NKVD

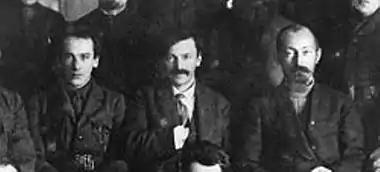
Early NKVD leaders, Genrikh Yagoda, then (1924) 1st deputy head of SOU OGPU Vyacheslav Menzhinsky then head of SOU OGPU and deputy head OGPU, and Felix Dzerzhinsky chief of OGPU, 1924

After the Russian February Revolution of 1917, the Provisional Government dissolved the Tsarist police and set up the "People's Militias". The subsequent Russian October Revolution of 1917 saw a seizure of state power led by Lenin and the Bolsheviks, who established a new Bolshevik regime, the Russian Soviet Federative Socialist Republic (RSFSR). The Provisional Government's Ministry of Internal Affairs (MVD), formerly under Georgy Lvov (from March 1917) and then under Nikolai Avksentiev (from ) and Alexei Niketan (from ), turned into NKVD (People's Commissariat of Internal Affairs) under a People's Commissar. However, the NKVD apparatus was overwhelmed by duties inherited from MVD, such as the supervision of the local governments and firefighting, and the "Workers' and Peasants' Militias" staffed by proletarians were largely inexperienced and unqualified. Realizing that it was left with no capable security force, the Council of People's Commissars of the RSFSR established a secret political police, the "Cheka", led by Felix Dzerzhinsky. It gained the right to undertake quick non-judicial trials and executions if that was deemed necessary in order to "protect the Russian socialist-communist revolution."